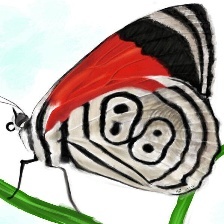
Species: AN 88